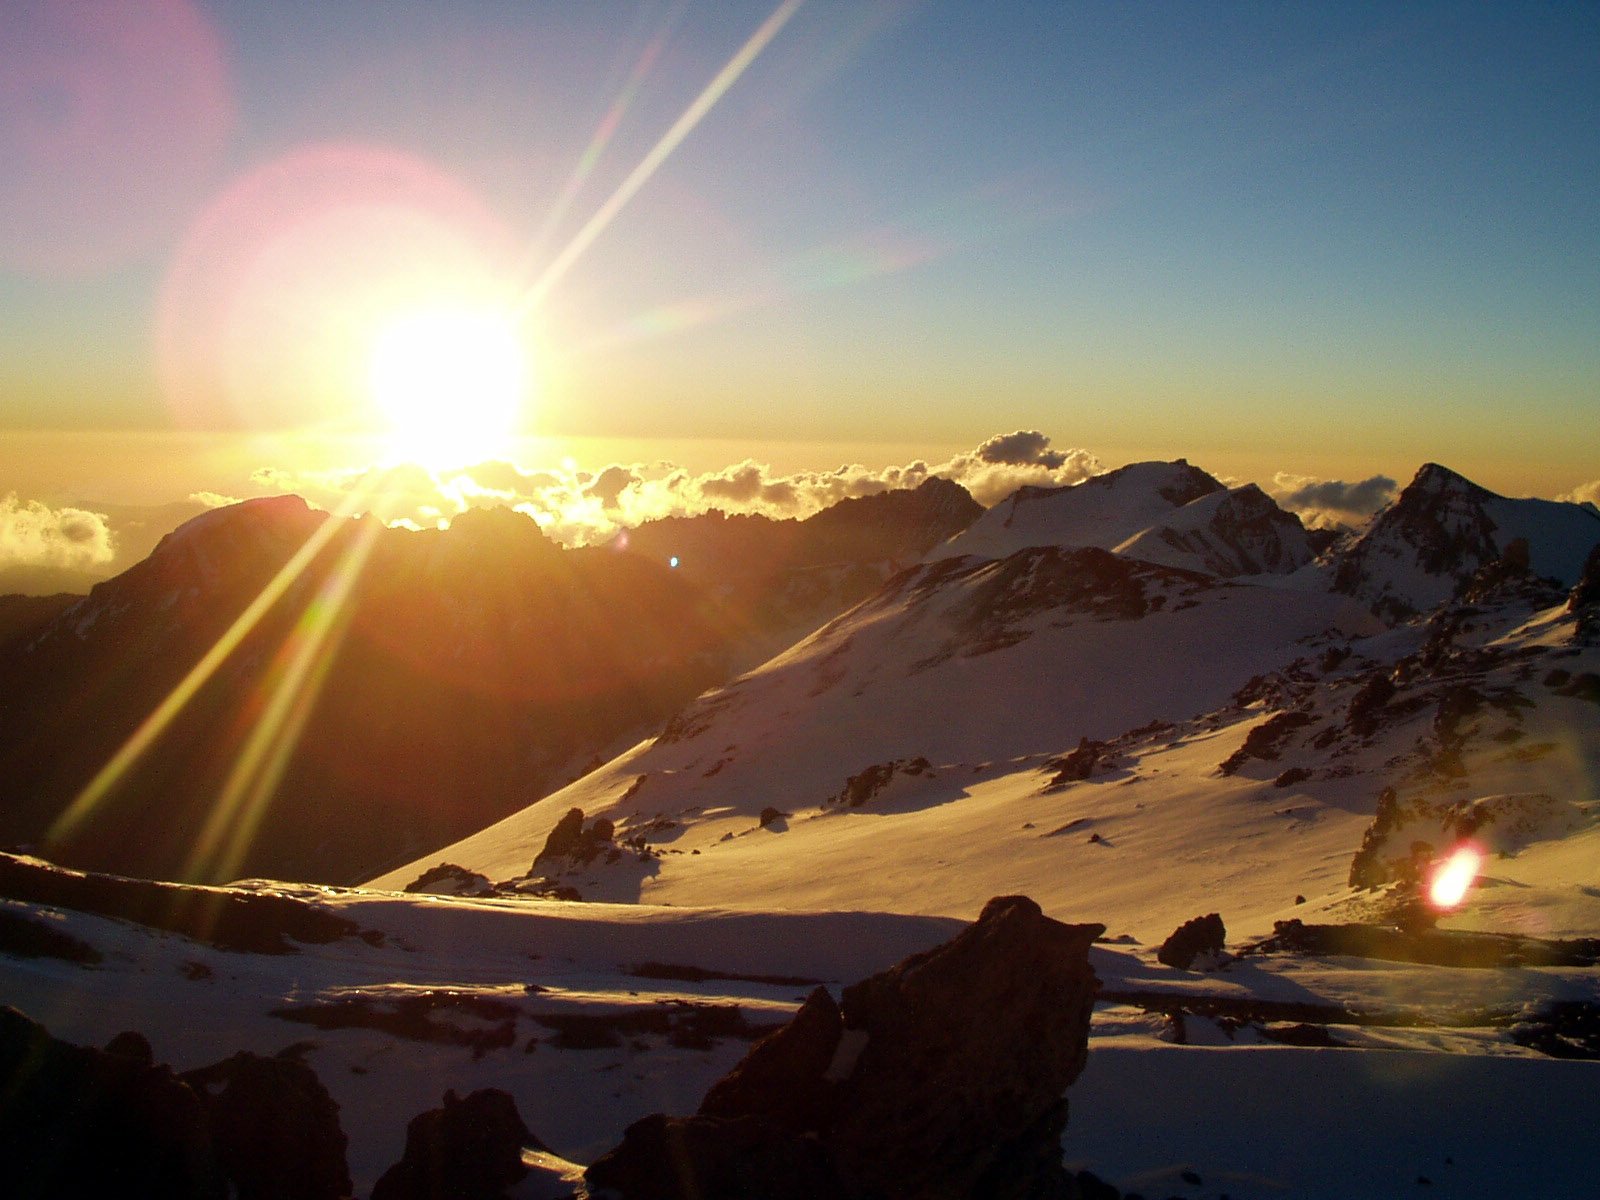
mountain, cloud, sun, sunrise, sunset, sunlight, morning, dawn, mountain range, dusk, evening, expedition, argentina, mood, andes, afterglow, astronomical object, aconcagua, mountainous landforms